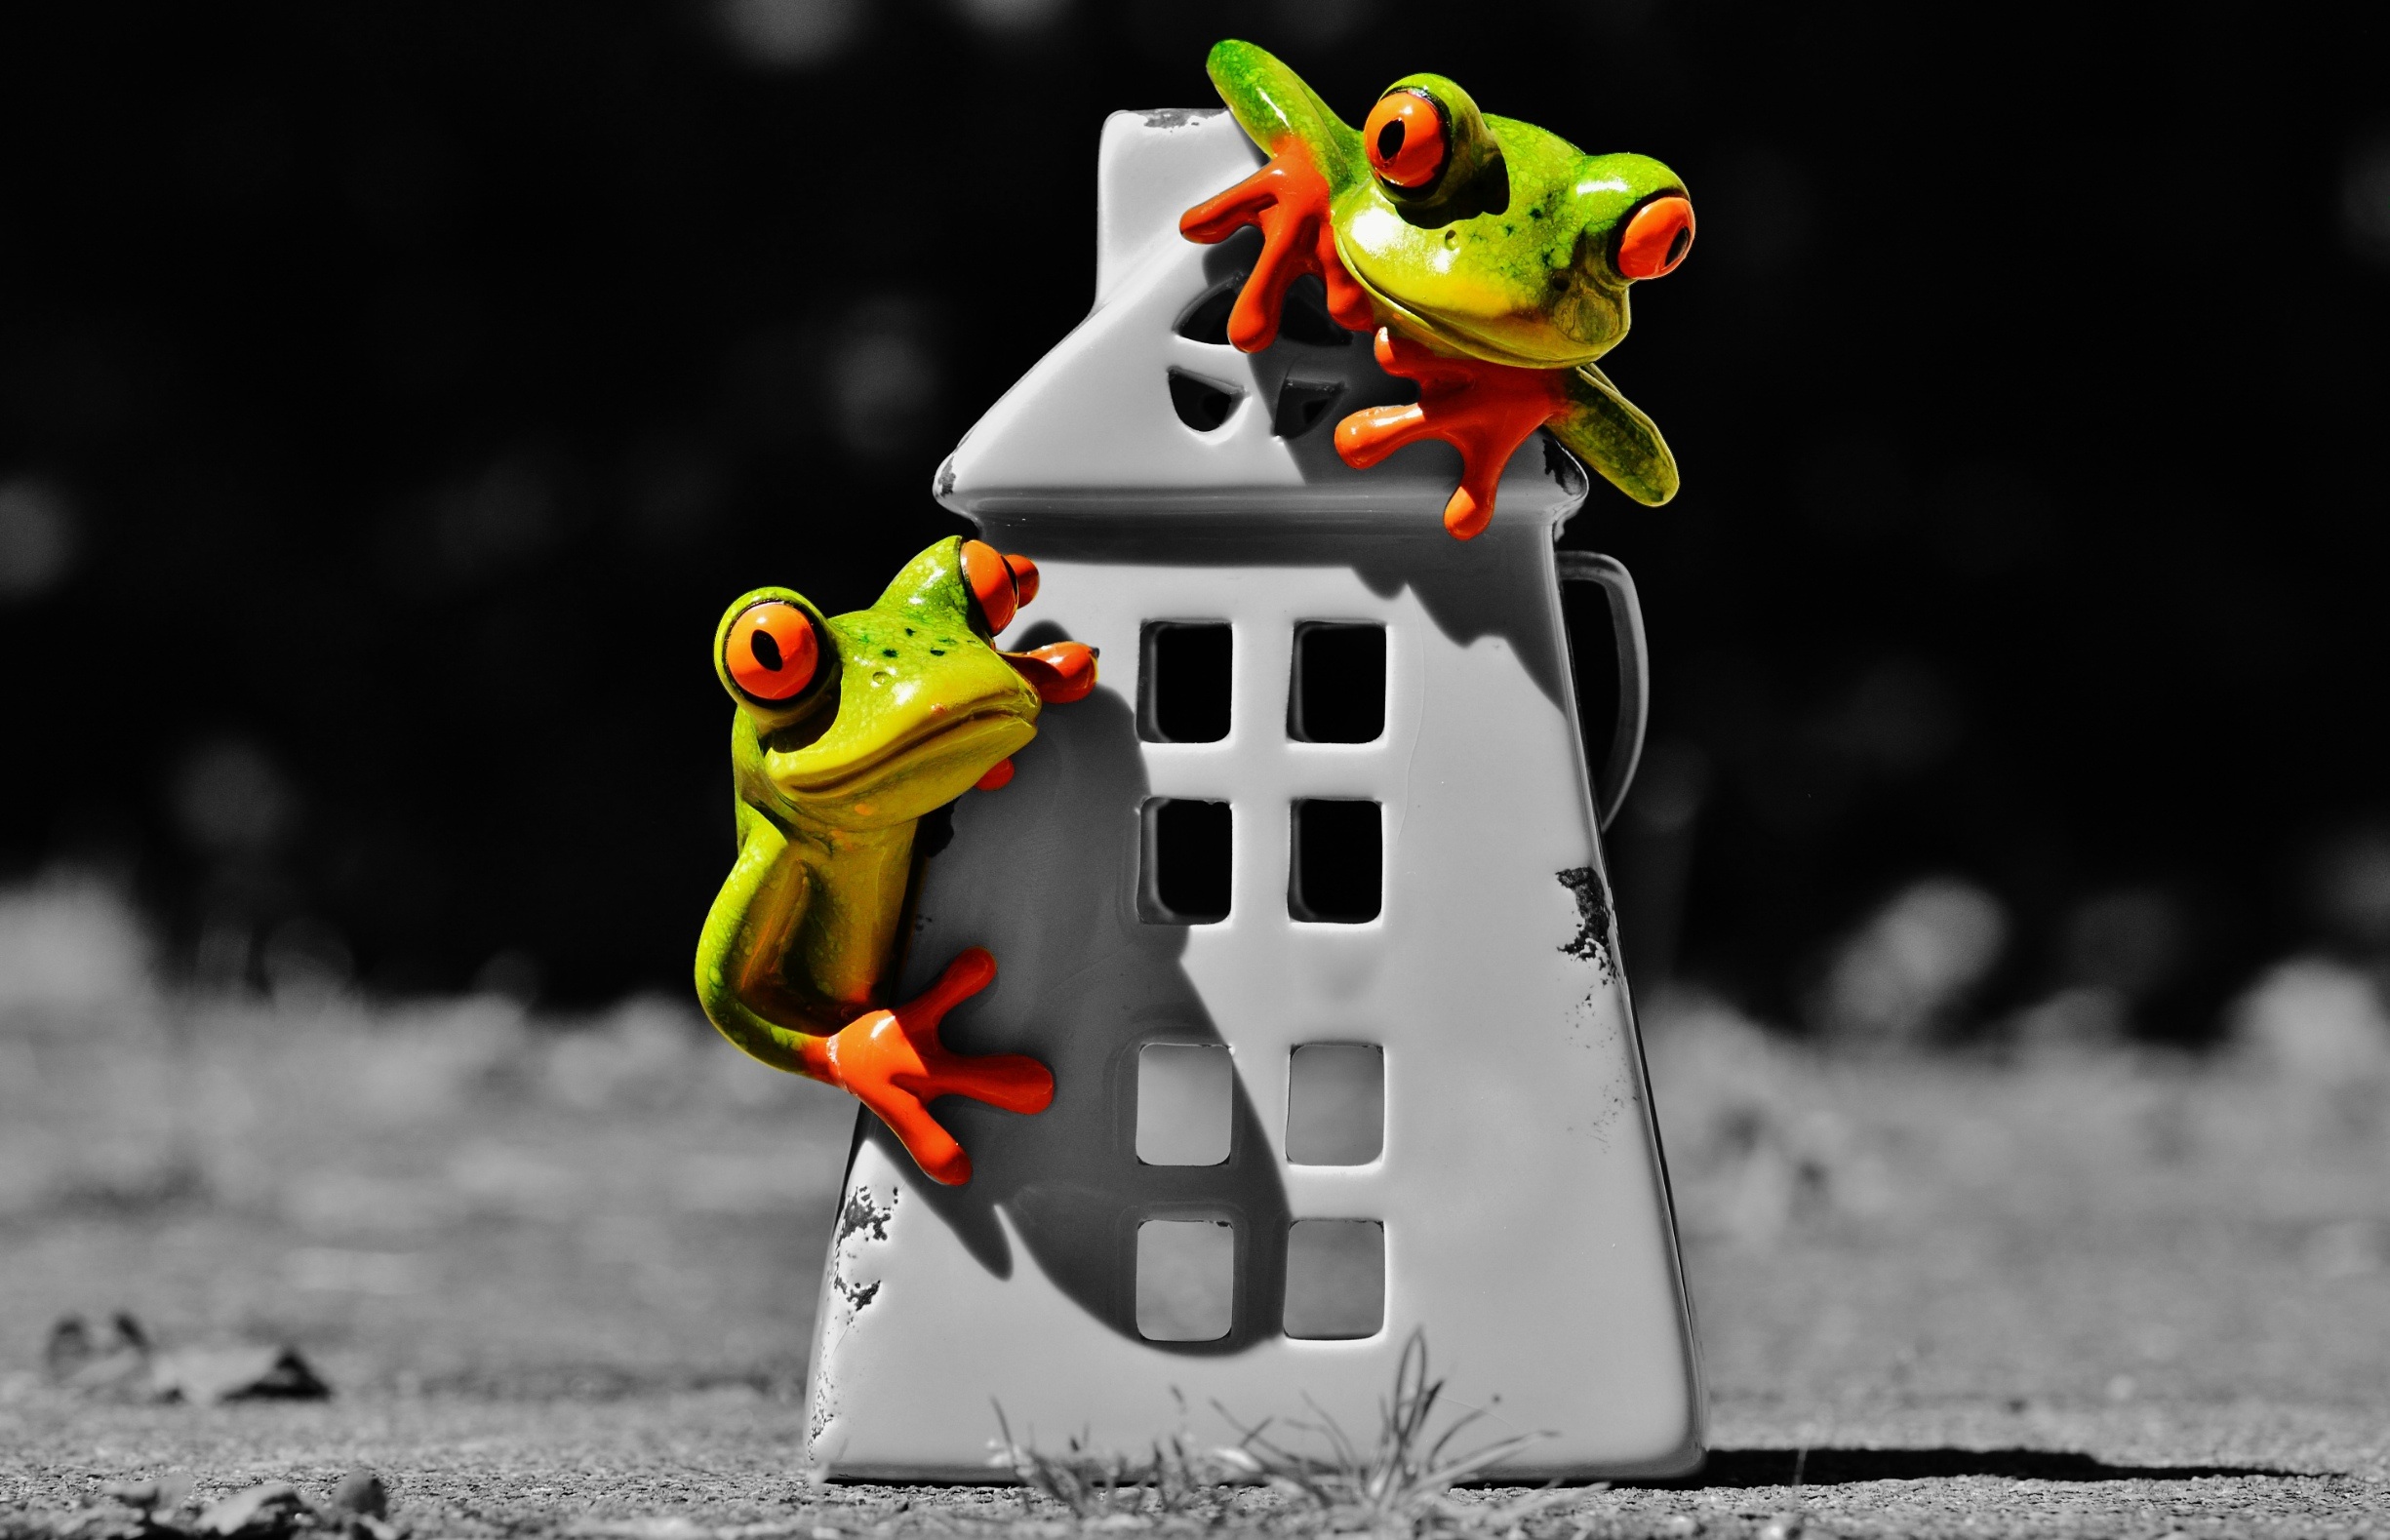
sweet, home, cute, decoration, peaceful, frog, amphibian, cheerful, fun, figure, funny, frogs, cartoon, at home, my home is my castle